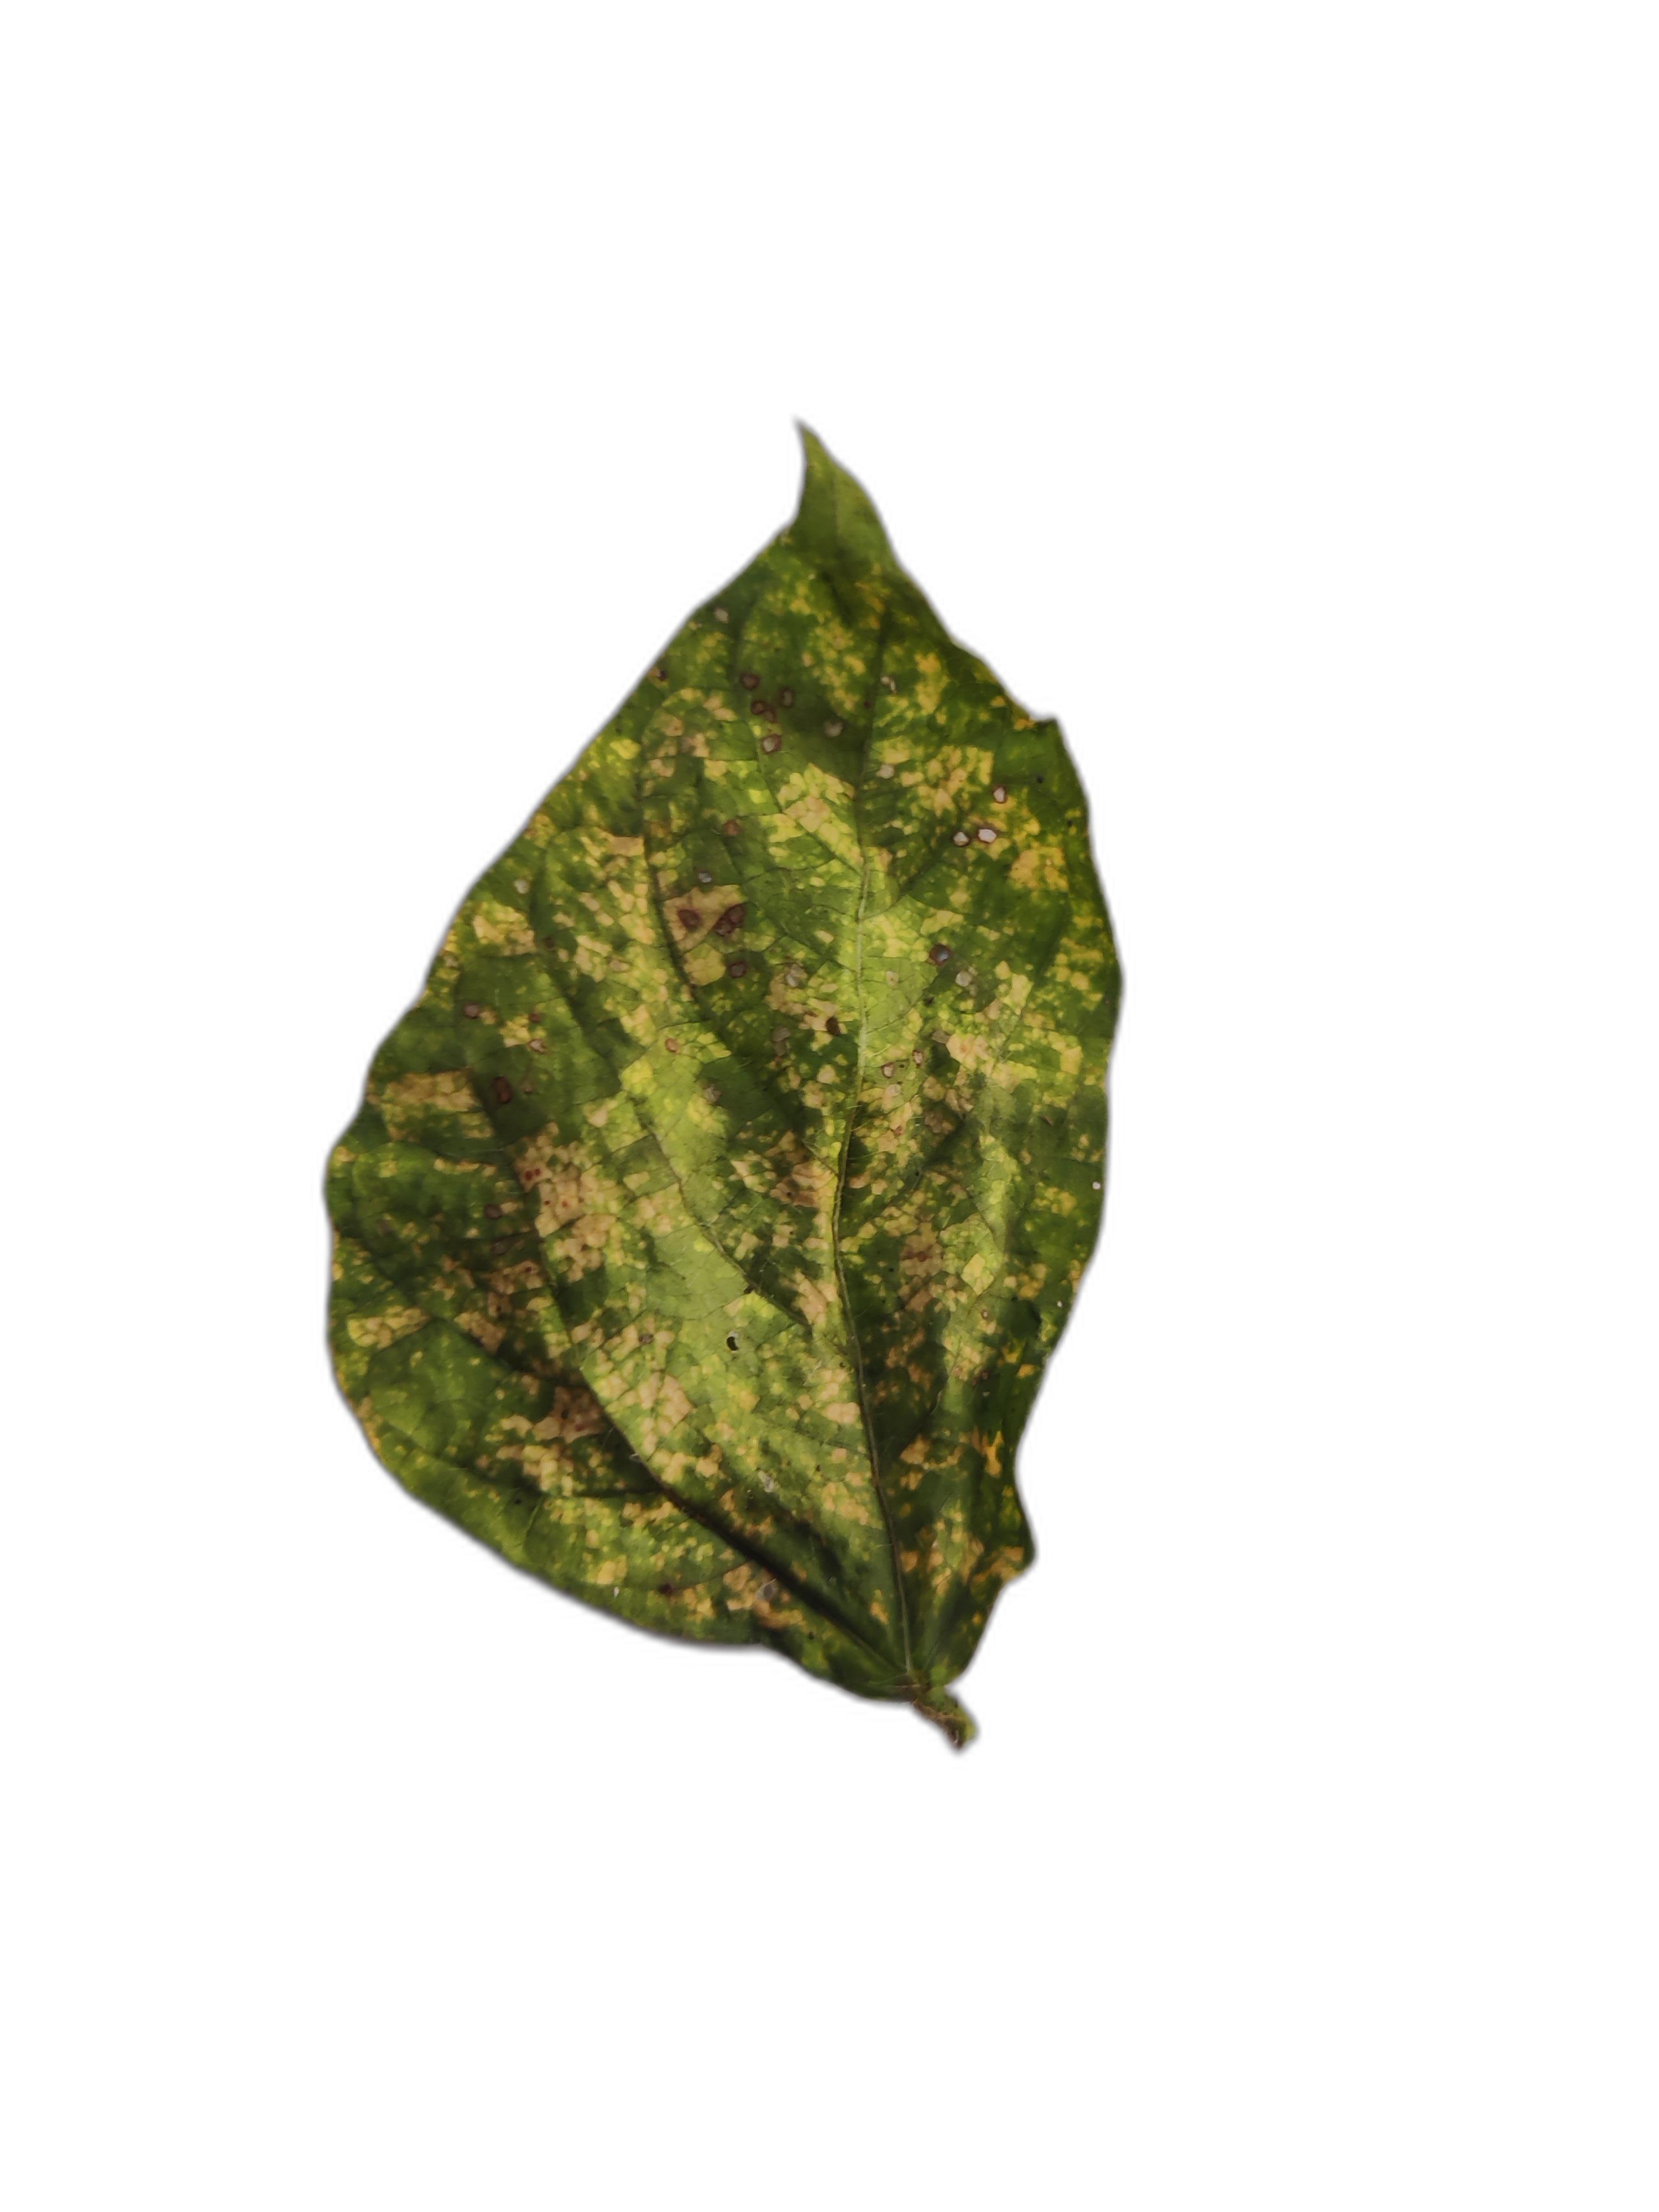
Label: Yellow Mosaic